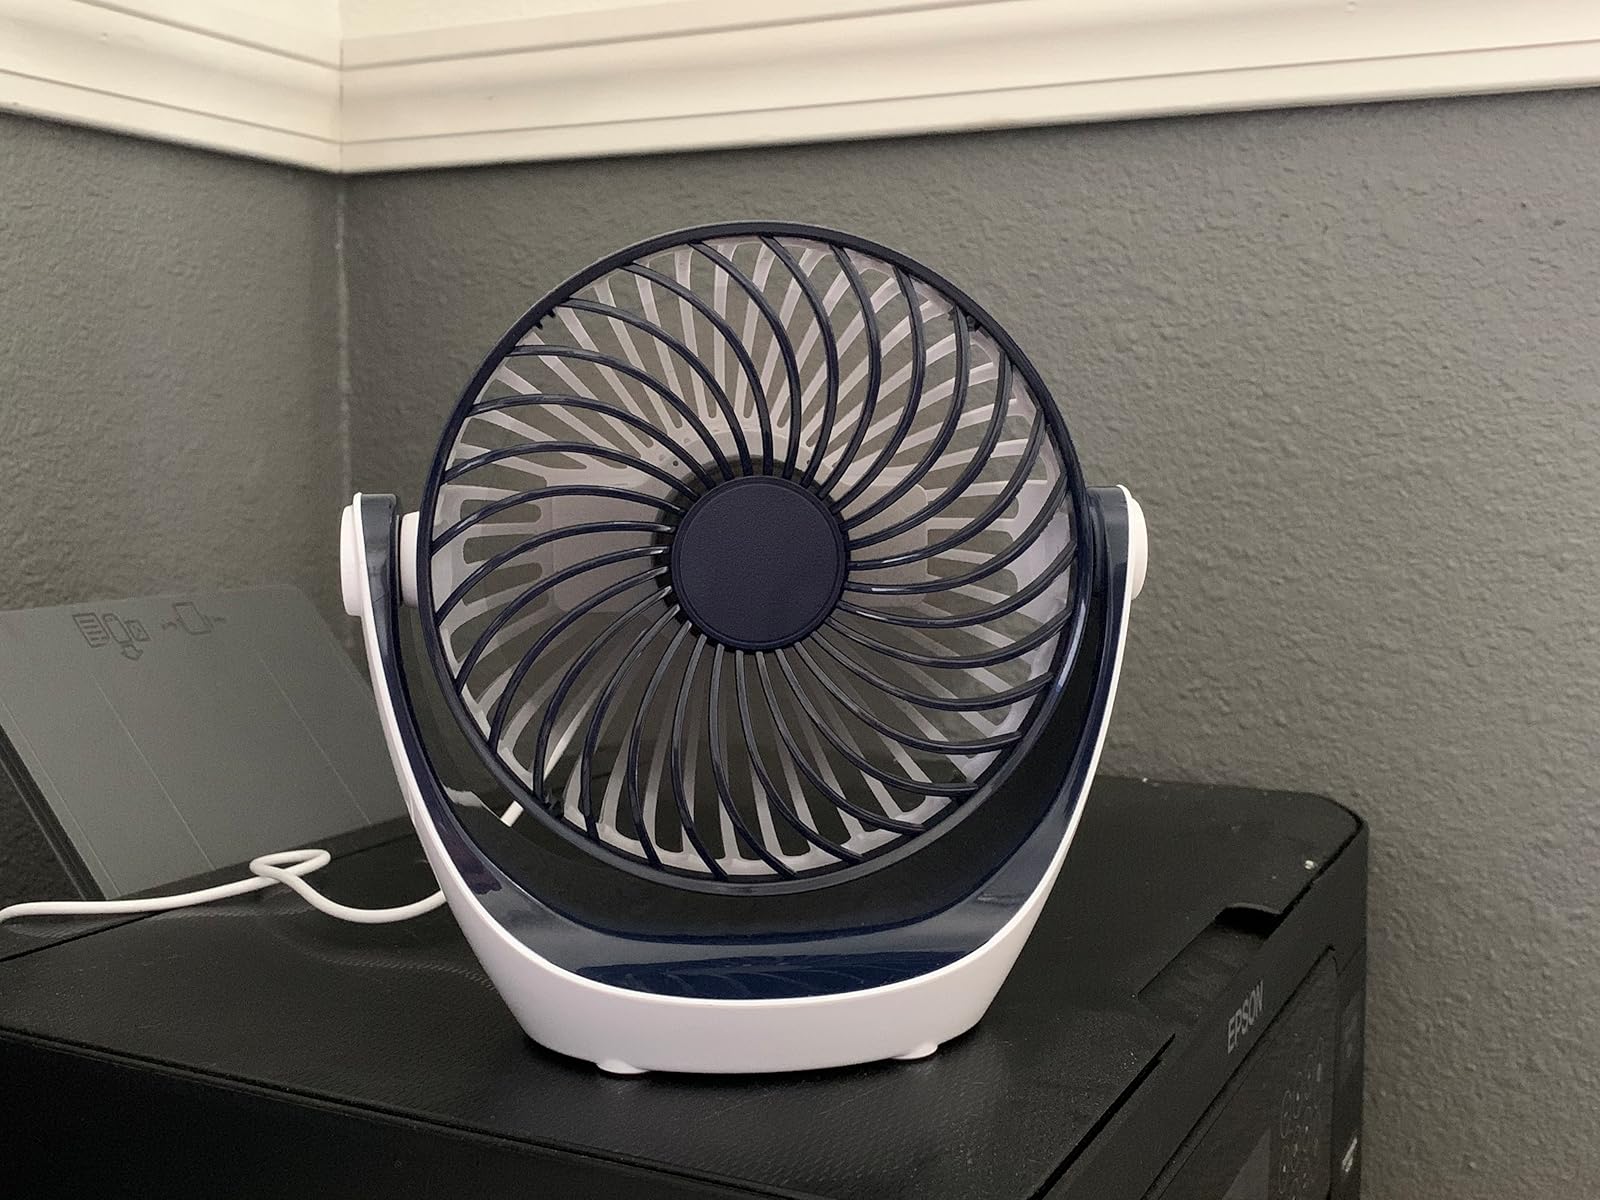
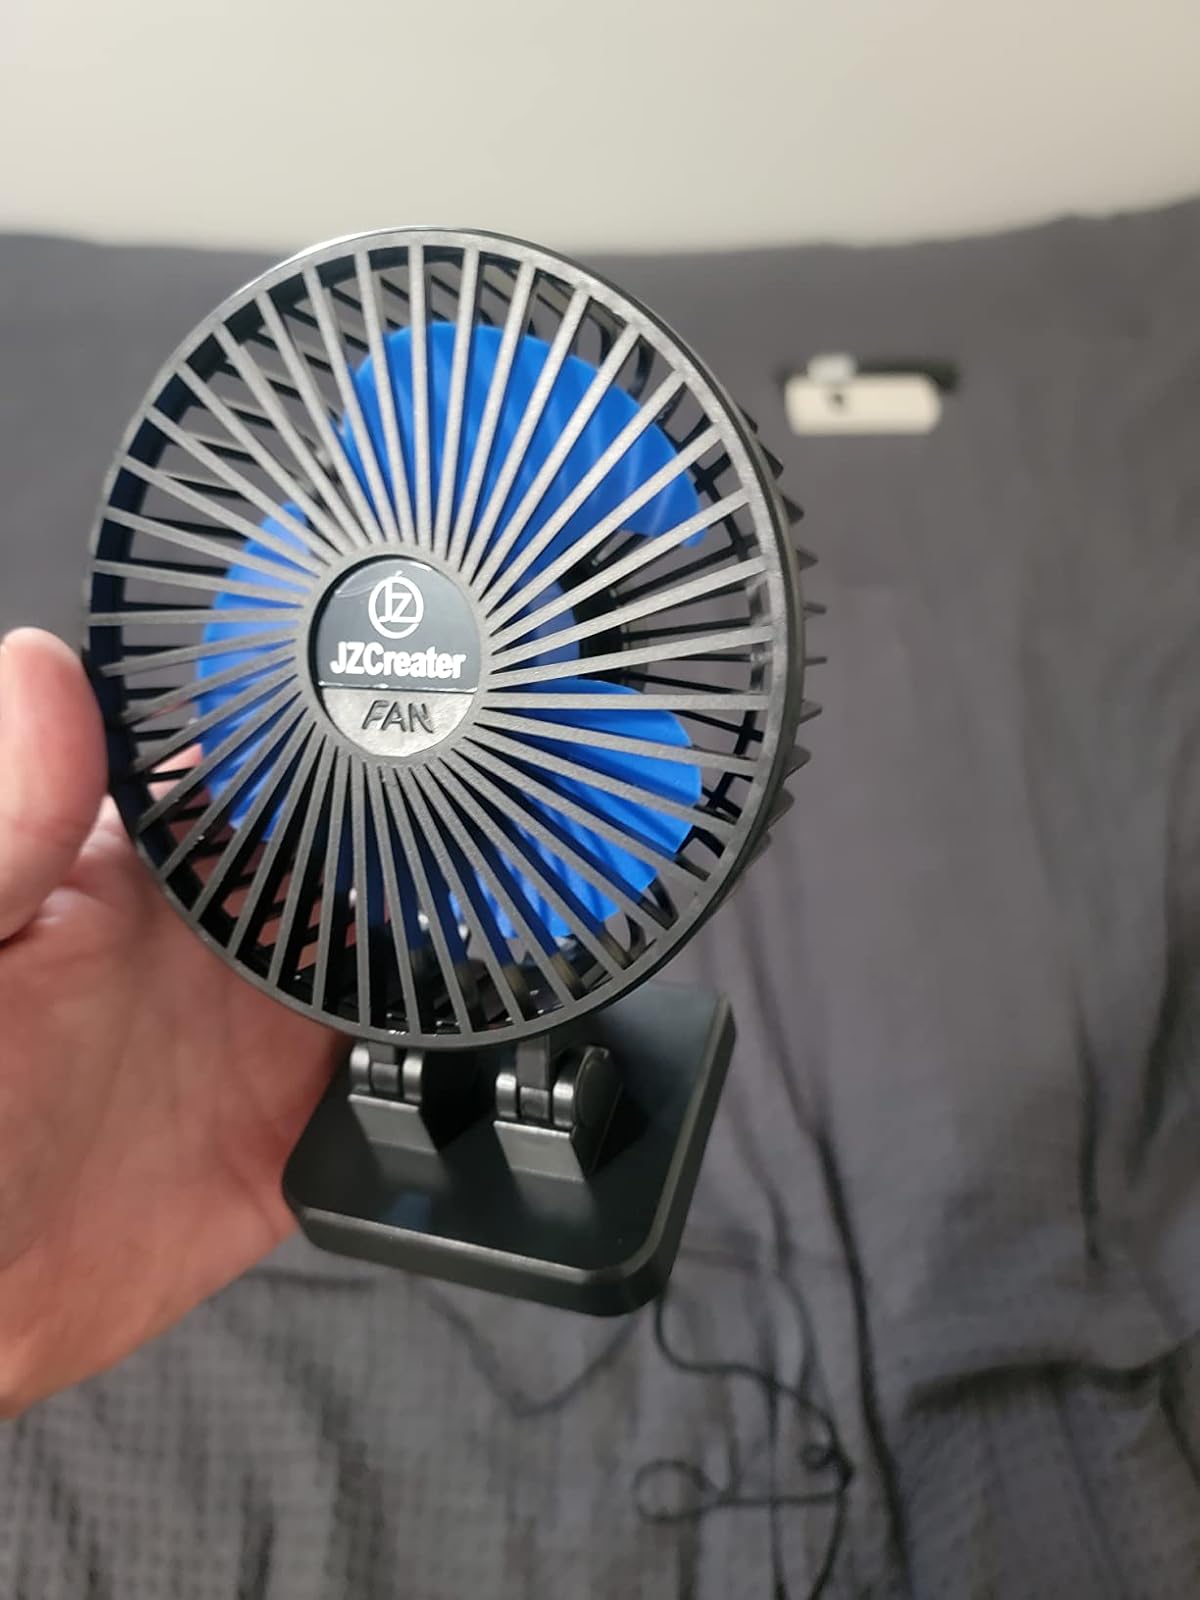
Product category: fan
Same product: no